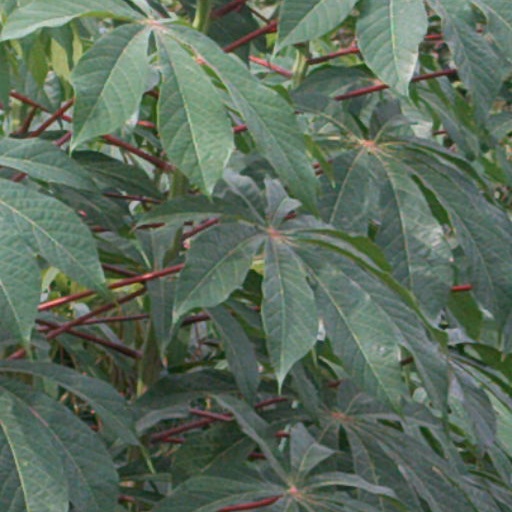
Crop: cassava